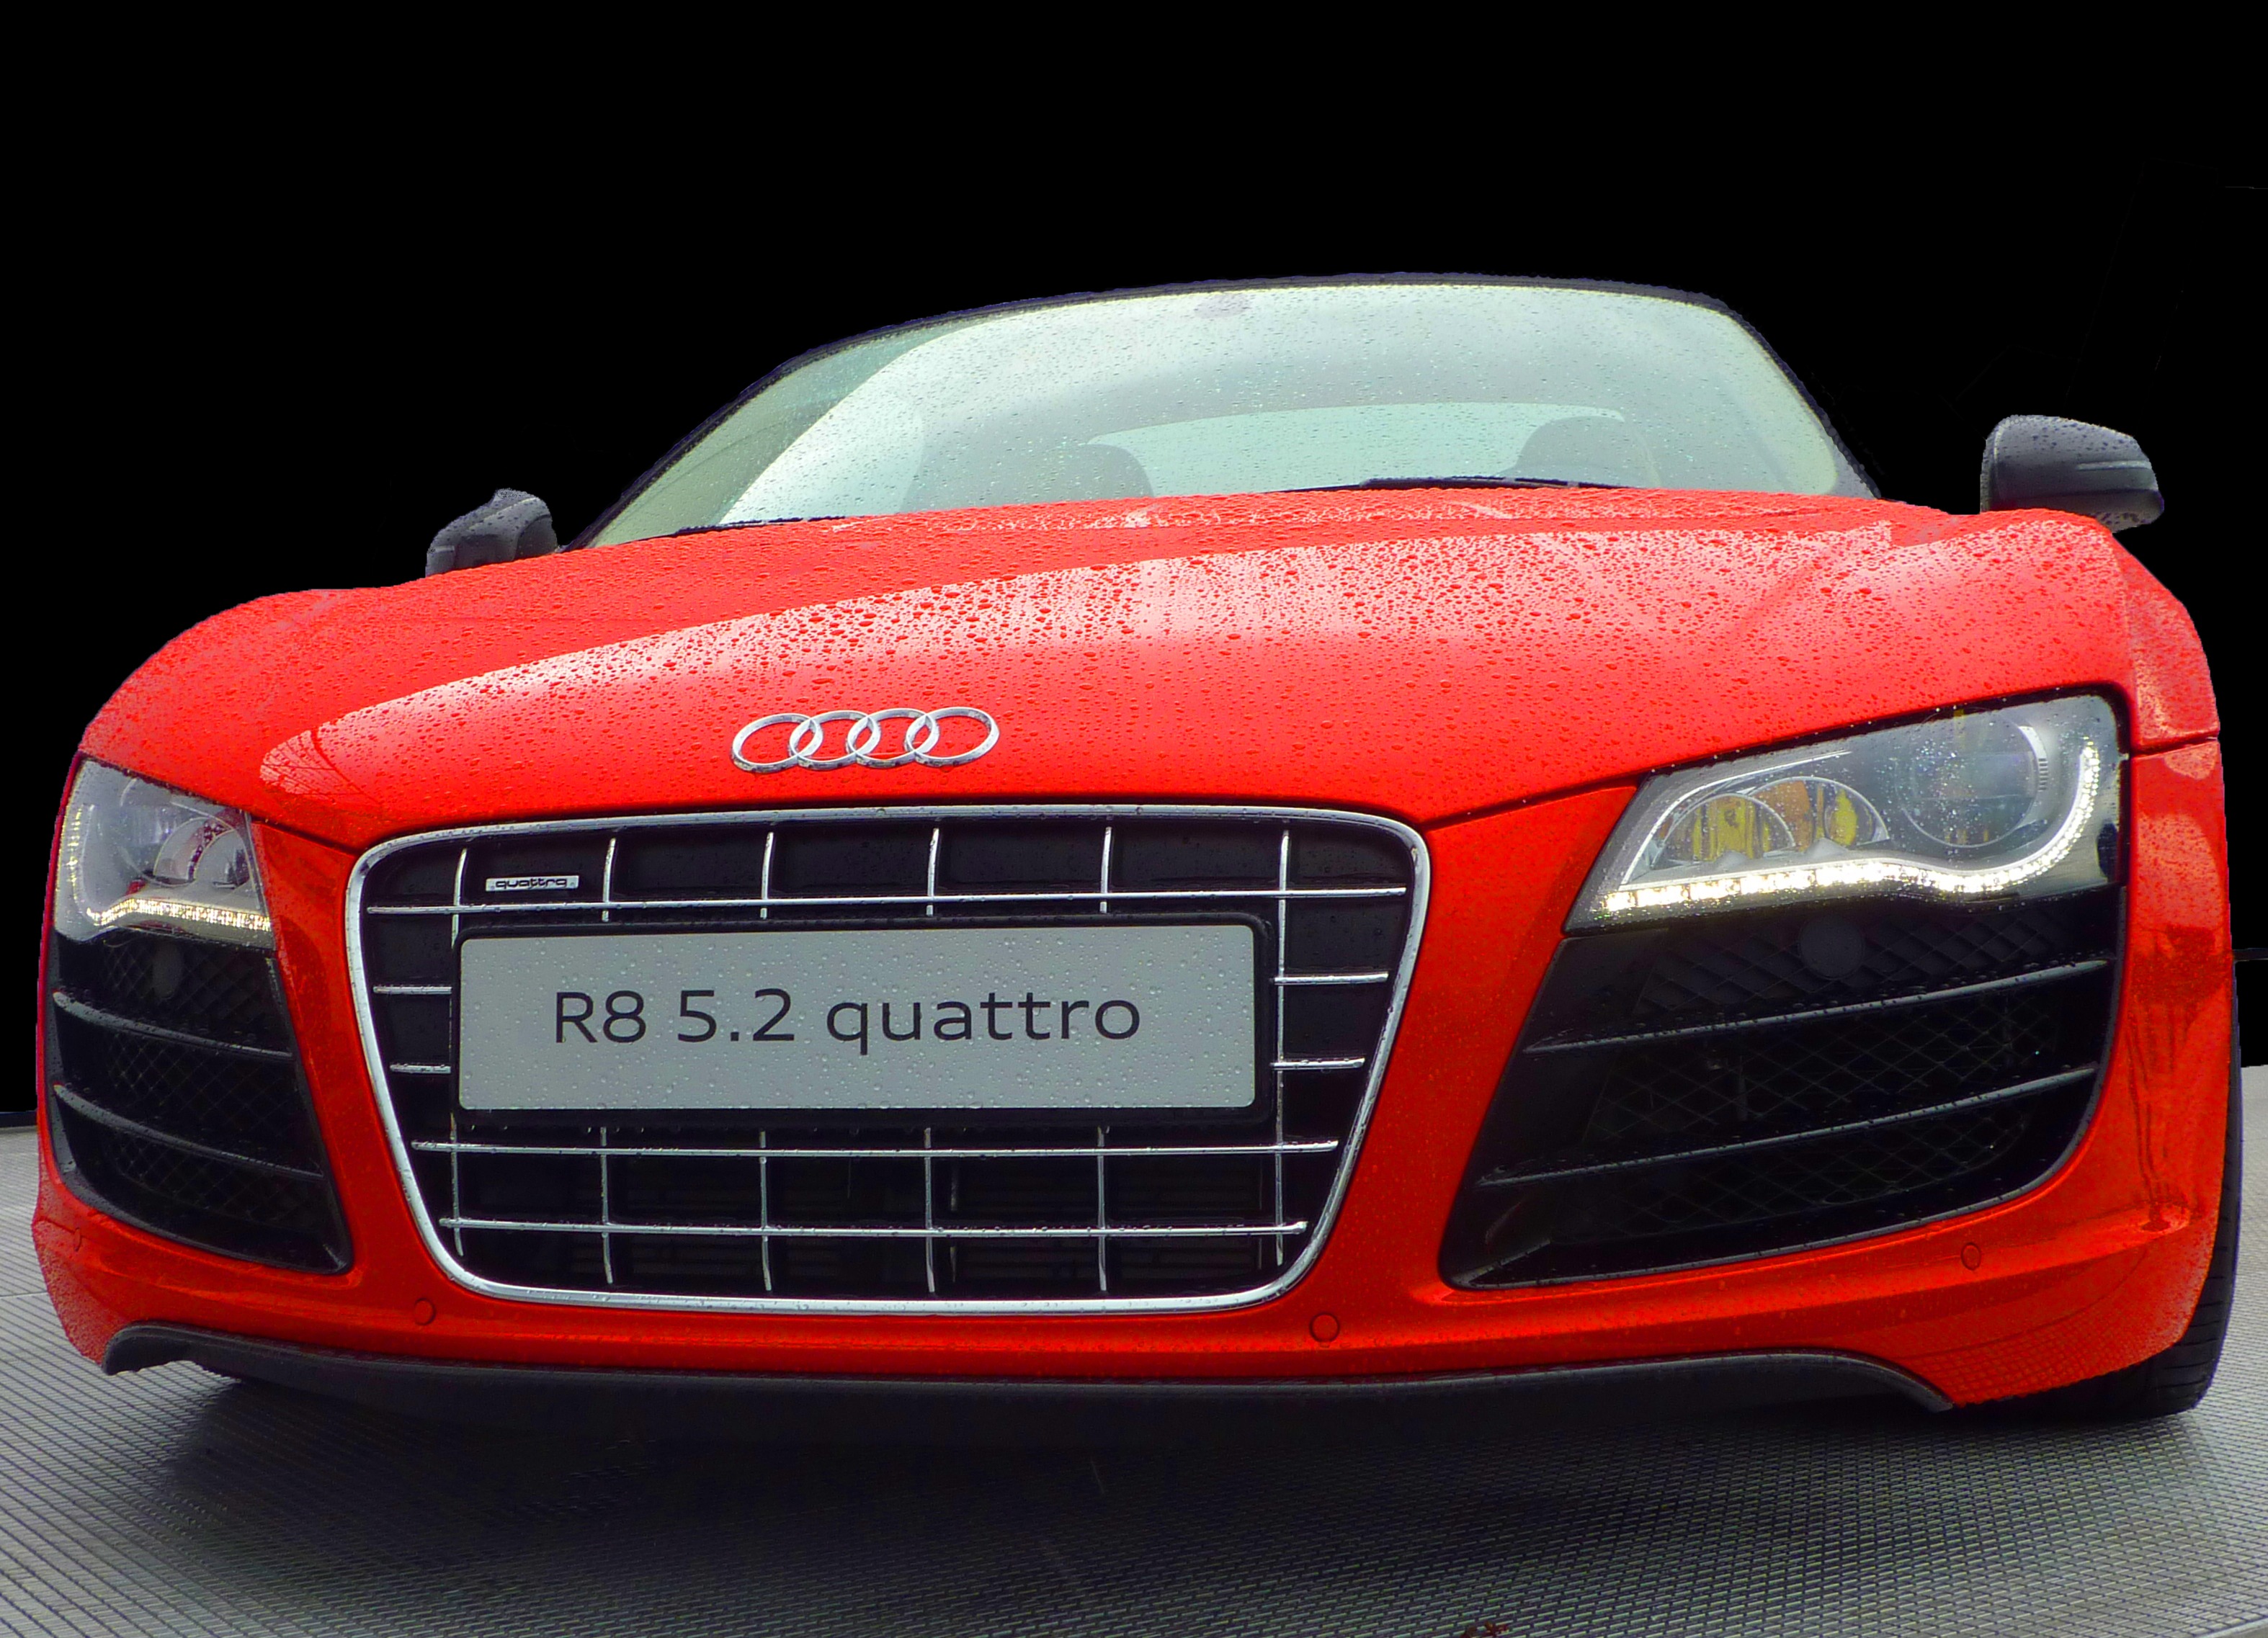
car, wheel, red, vehicle, auto, grille, automotive, sports car, bumper, audi, coupe, vehicles, model car, concept car, land vehicle, audi r8, audi quattro, automobile make, automotive exterior, automotive design, luxury vehicle, executive car, audi e tron